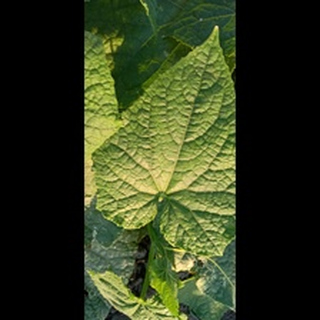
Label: healthy_cucumber